Emmy Noether

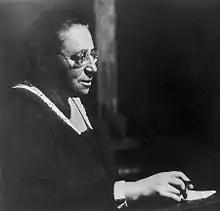
Noether c. 1930

In Göttingen, Noether supervised more than a dozen doctoral students; most were with Edmund Landau and others as she was not allowed to supervise dissertations on her own. Her first was Grete Hermann, who defended her dissertation in February 1925. She is best remembered for her work on the foundations of quantum mechanics, but her dissertation was considered an important contribution to ideal theory. Hermann later spoke reverently of her "dissertation-mother".